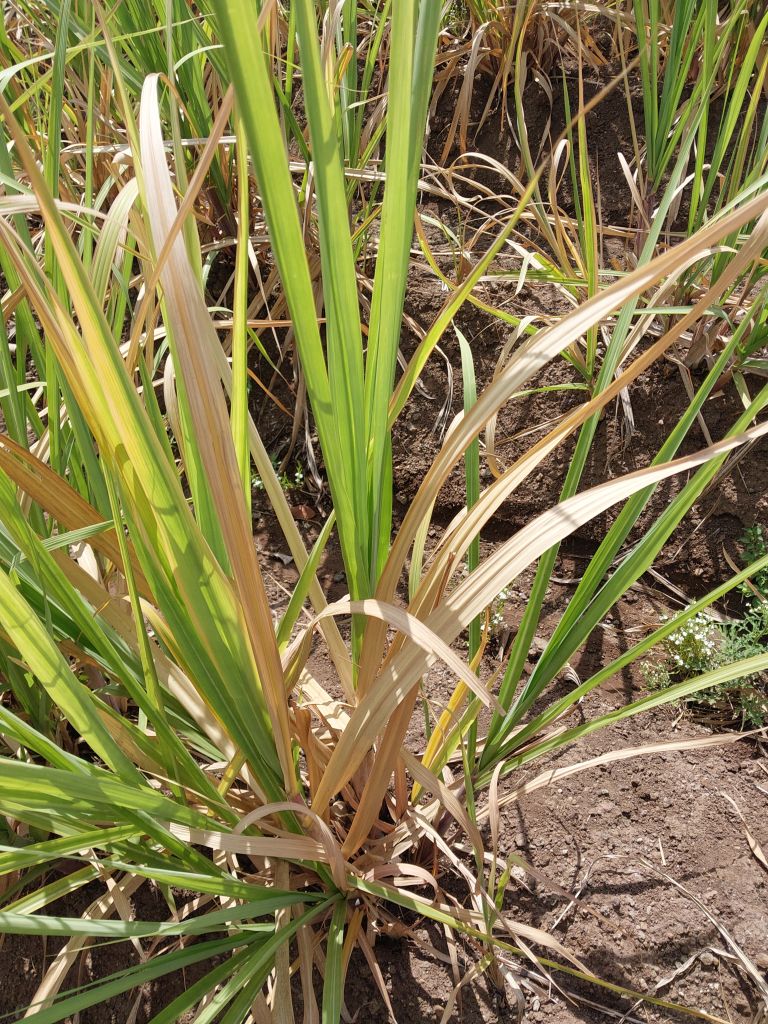
Label: Grassy shoot